Miren Amuriza

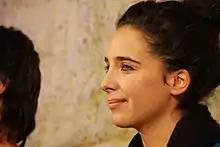
Amuriza in 2011

Miren Amuriza Plaza (born March 1, 1990) is a Spanish bertsolari and Biscayan writer. She has collaborated with some music groups, singing and writing lyrics. In 2017, she was the recipient of the Premio Igartza.